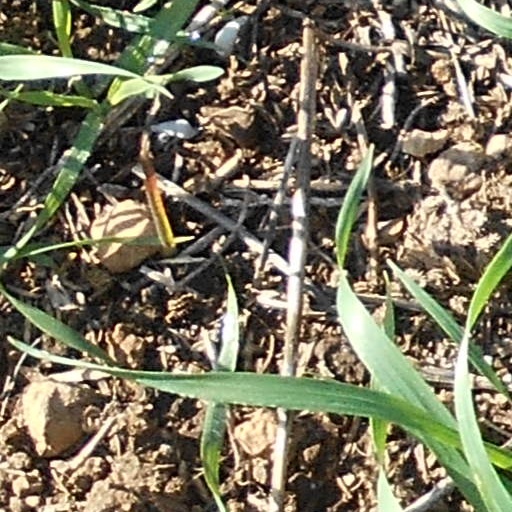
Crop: wheat